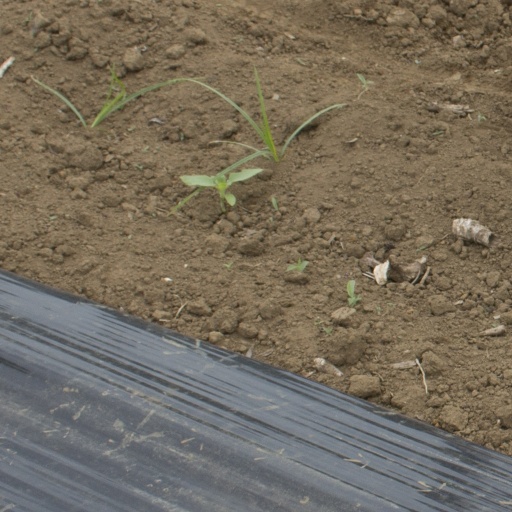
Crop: Jerusalem artichoke